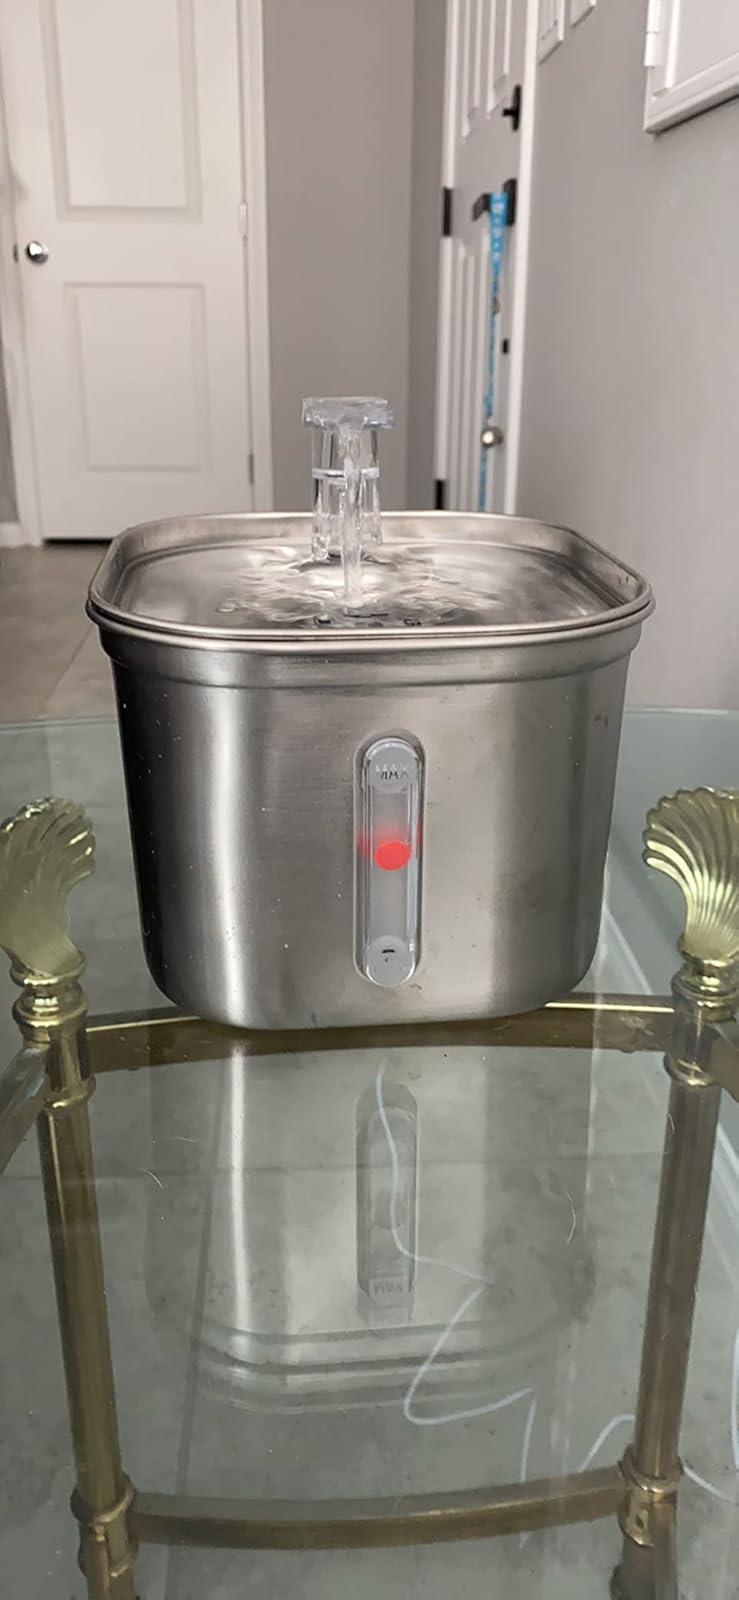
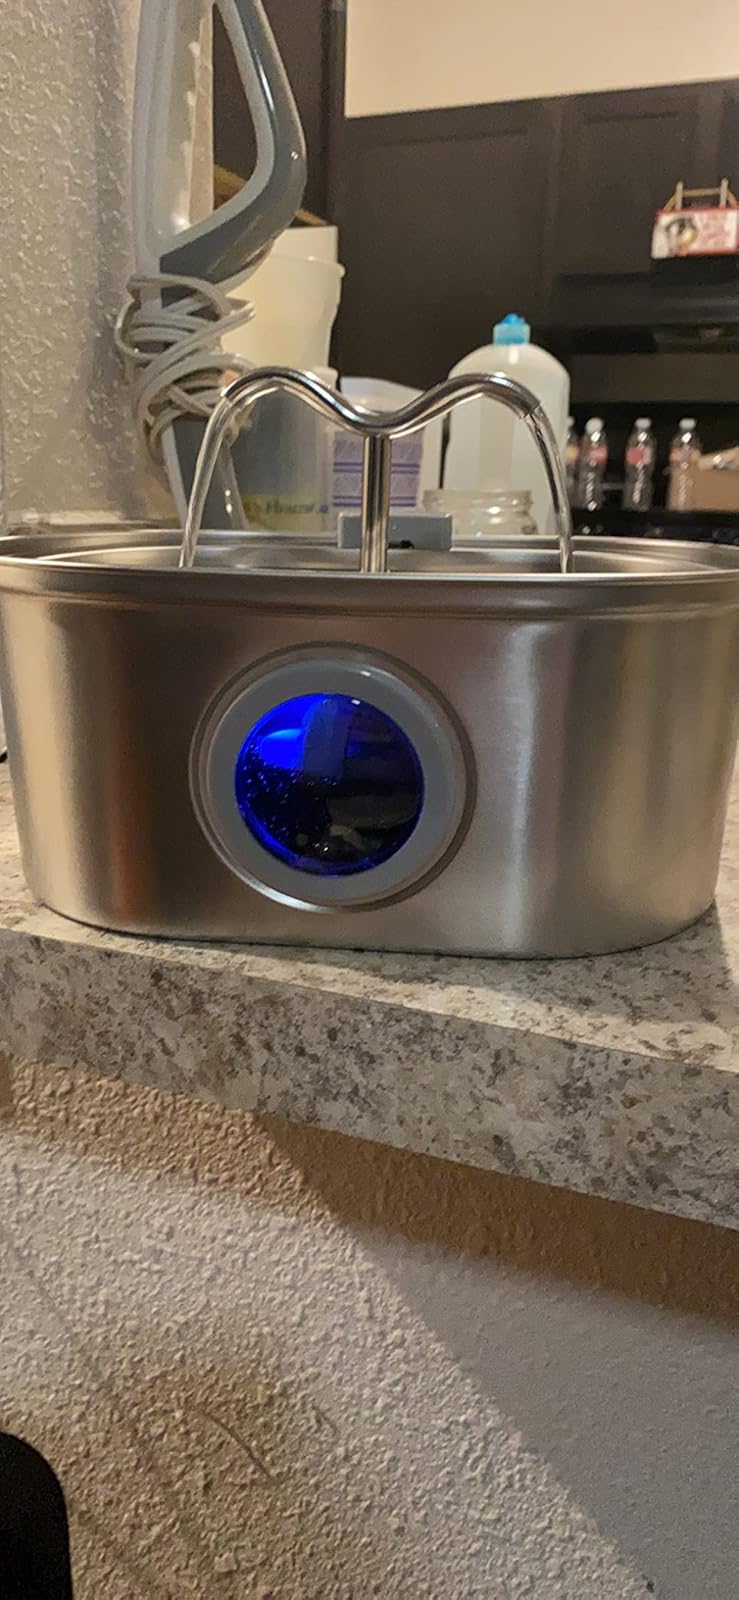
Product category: items_bowl
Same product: no